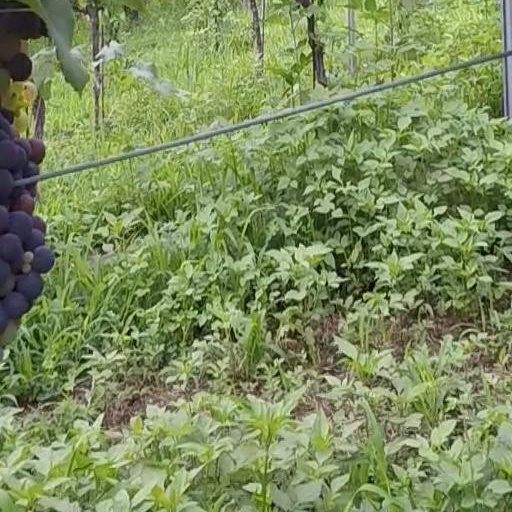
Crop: grape